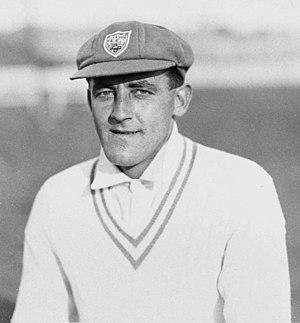
Alan Geoffrey Fairfax est un joueur de cricket international australien né le 16 juin 1906 à Summer Hill en Nouvelle-Galles du Sud et décédé le 17 mai 1955 à Londres au Royaume-Uni. All-rounder au sein de l'équipe de Nouvelle-Galles du Sud, il compte dix sélections en Test cricket avec l'équipe d'Australie entre 1929 et 1931.